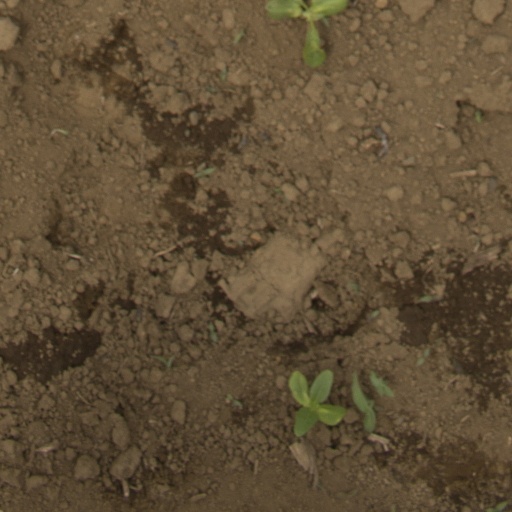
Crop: Jerusalem artichoke